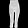
Label: Trouser